Marvel Games

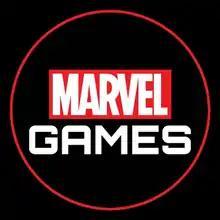
Original Marvel Games logo used until 2024

Established in March 2009, the label handles the licensing of Marvel intellectual properties to video game developers and publishers. After The Walt Disney Company acquisition of Marvel Entertainment later that year, Marvel Games assets were integrated into Disney Interactive, while the division itself remained under Marvel Entertainment.